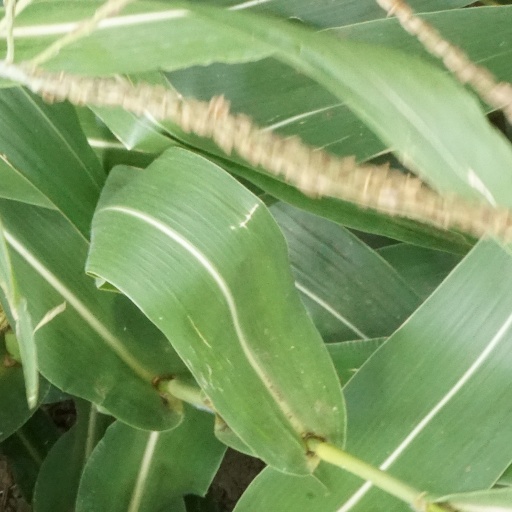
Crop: maize; corn